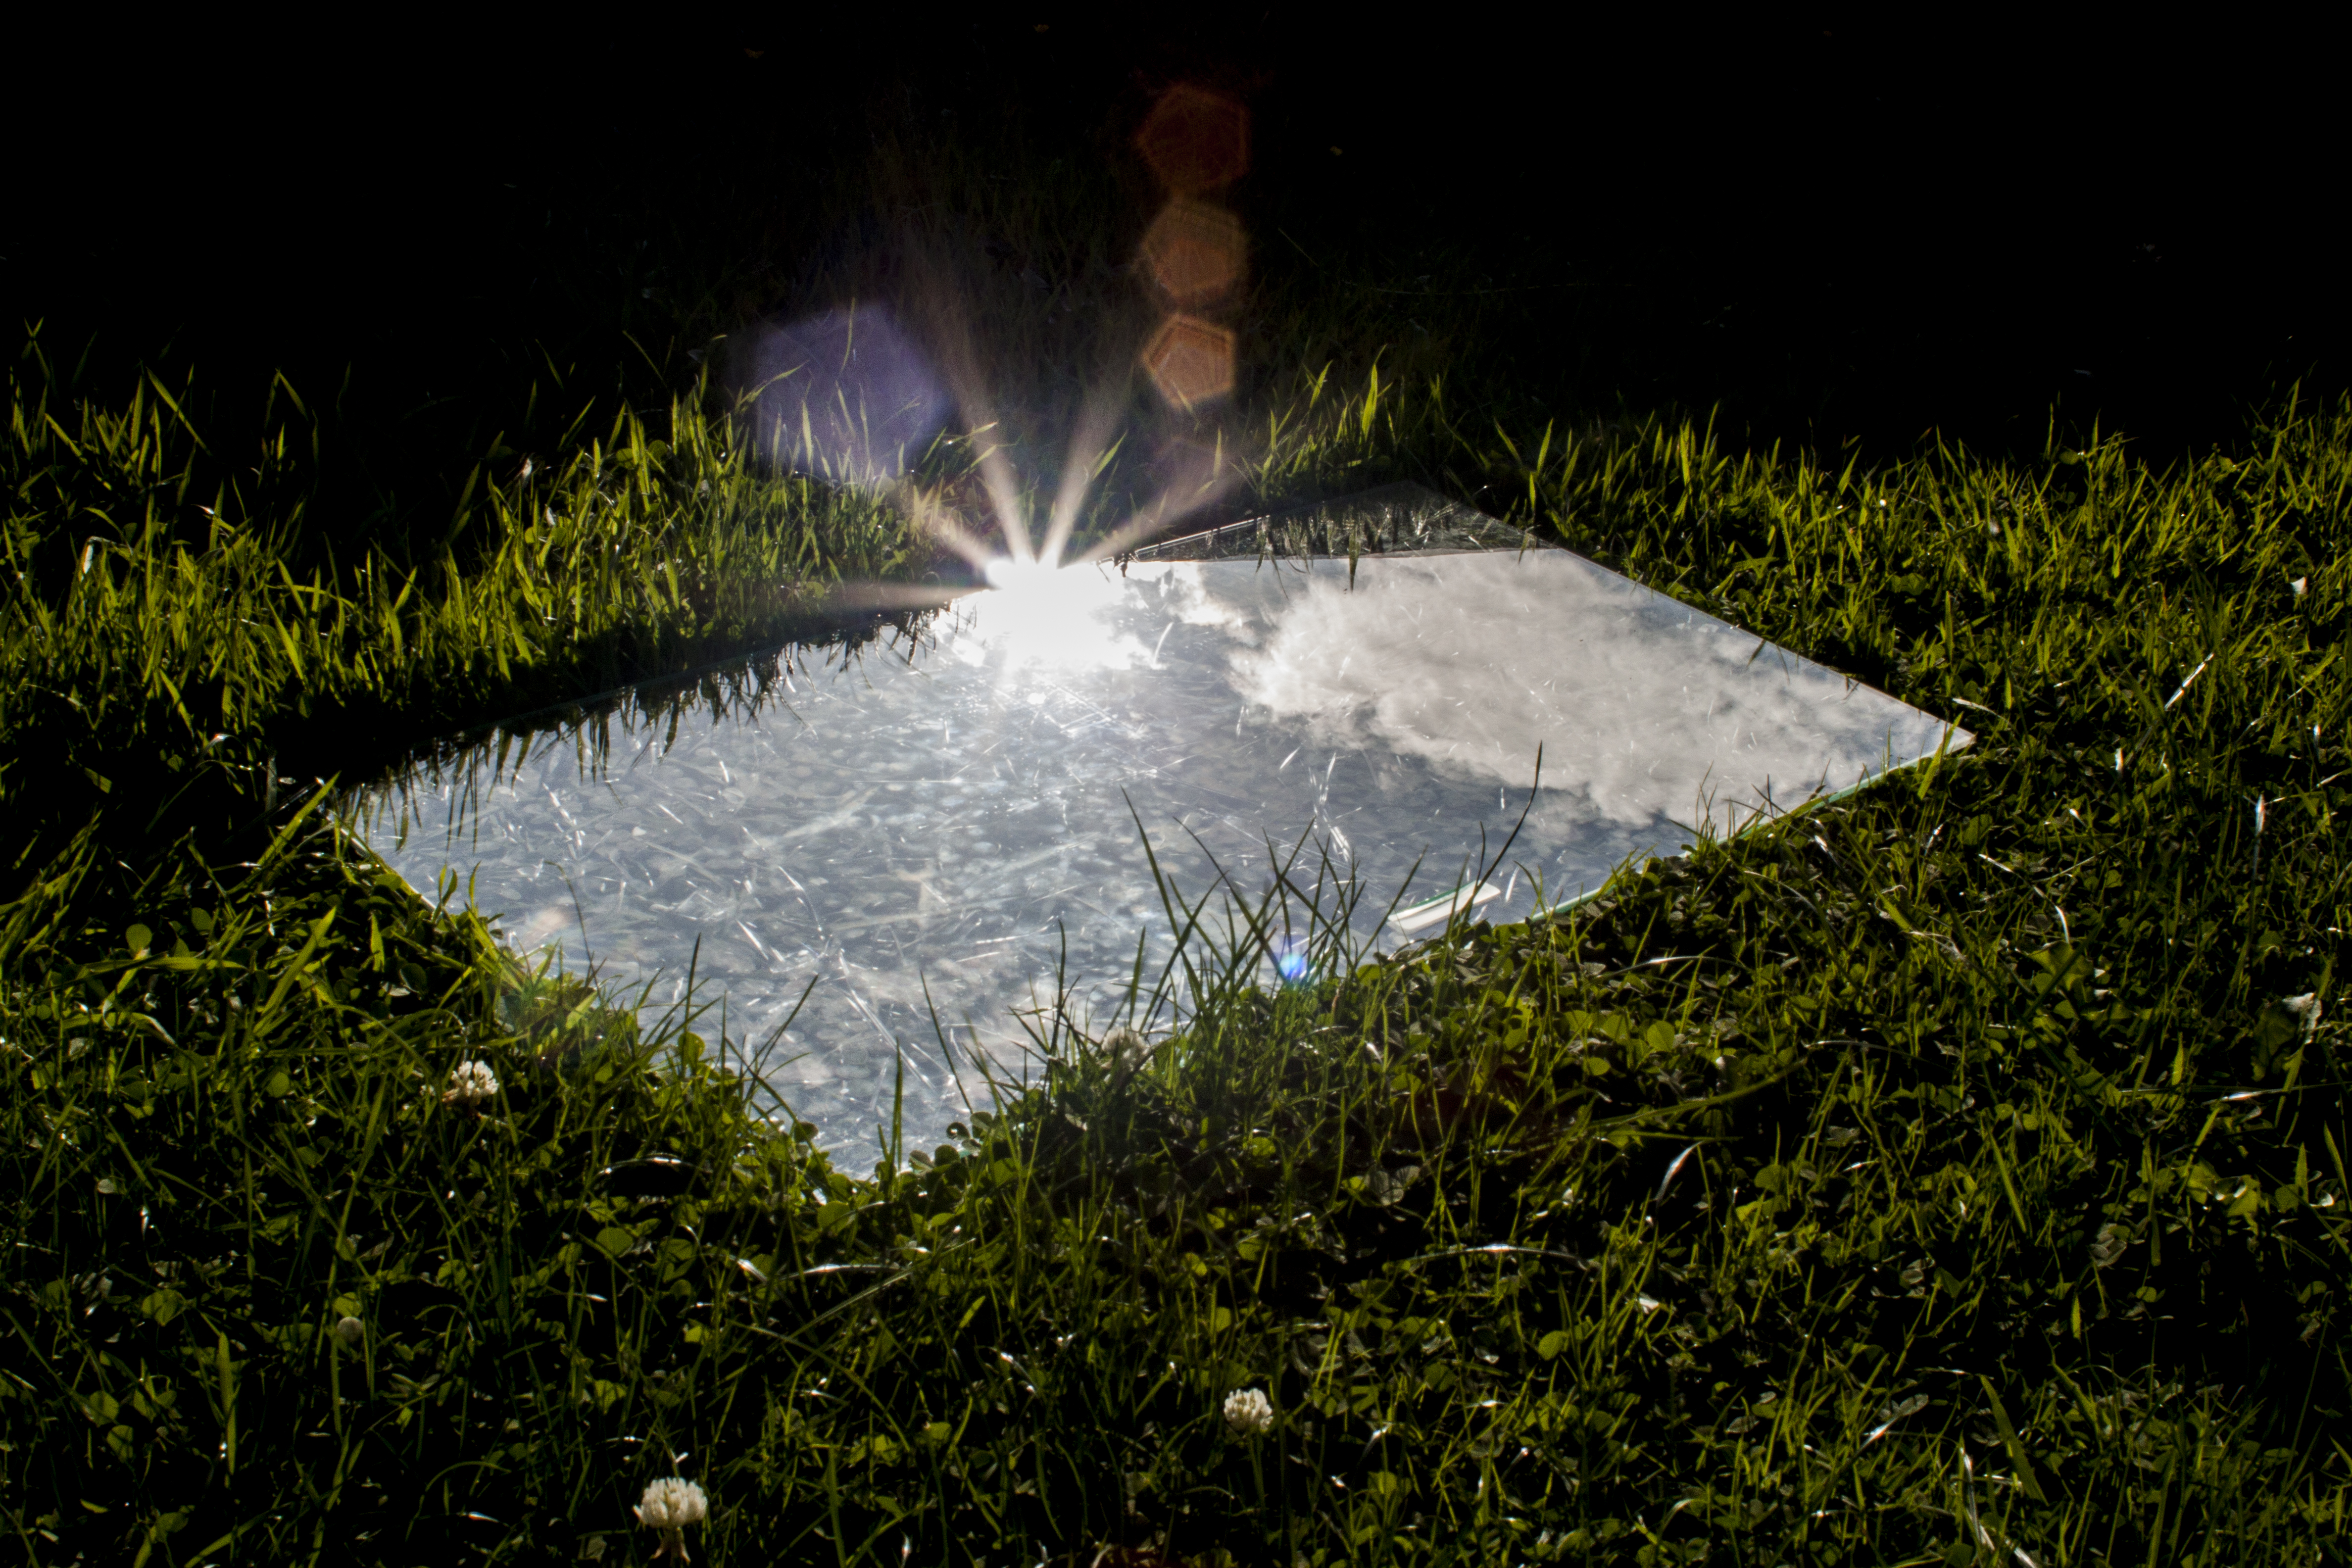
water, nature, grass, light, night, lawn, sunlight, morning, leaf, flower, glass, pond, green, reflection, uk, water feature, flares, peterborough